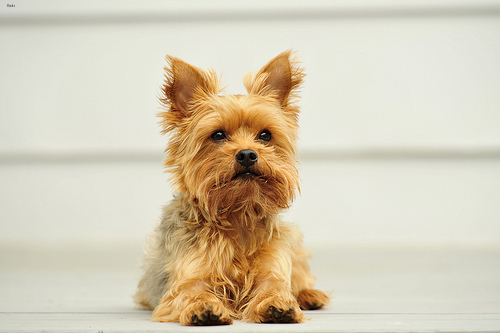
Animal: dog
Breed: yorkshire_terrier